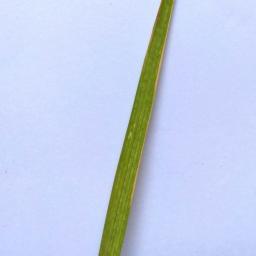
Label: Rice___Healthy